Battle of Noryang

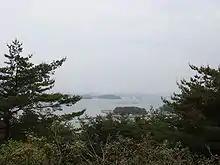
Looking north, sea off Gwaneumpo

On 15 December, a huge Japanese fleet was amassed in Sach'on Bay, on the east end of the Noryang Strait. Shimazu was not sure whether the allied fleet was continuing the blockade of Konishi's "wajō", on its way to attack an abandoned "wajō" further east, or blocking their way on the western end of Noryang Strait. Yi, meanwhile, knew exactly where Shimazu was after receiving reports from scouts and local fishermen.